Sekigahara, Gifu

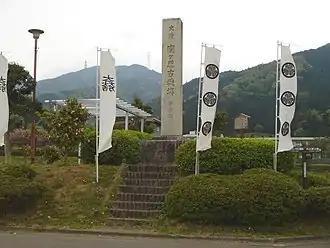
Site of the Battle of Sekigahara

The town is most famous for the Battle of Sekigahara which ended the Sengoku Period and created the Tokugawa Shogunate. Due to this, Sekigahara is also a sister city of Waterloo, Belgium and Gettysburg, Pennsylvania, sites of other famous and significant battles on their continents.